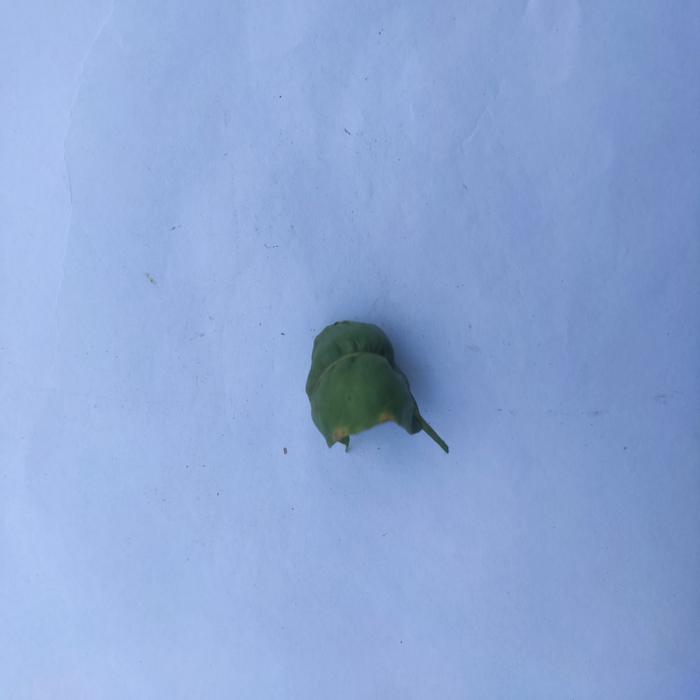
Crop: Aegle Marmelos
Leaf condition: Leaf_Curl